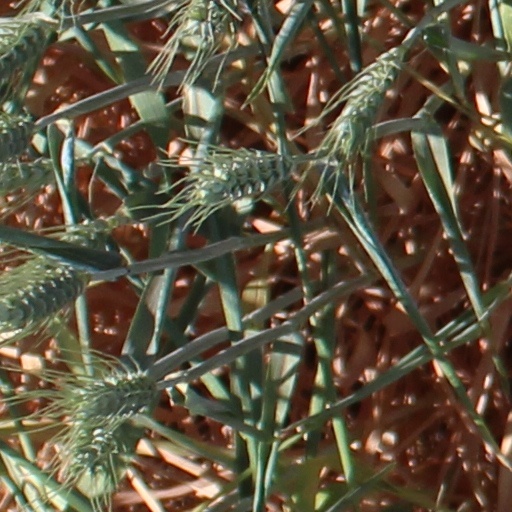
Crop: wheat